Fountain of Neptune, Bologna

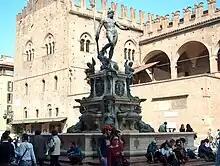
The fountain

The construction of the fountain was commissioned by the Cardinal Legate Charles Borromeo, to symbolize the fortunate recent election of Borromeo's uncle as Pope Pius IV. To clear space for the fountain, an entire edifice had to be demolished.